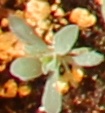
Label: Kochia